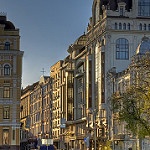
Label: buildings